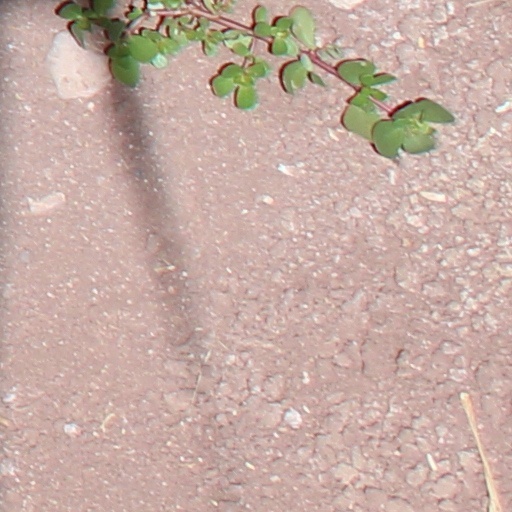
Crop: wheat